Crayon Shin-chan: Fierceness That Invites Storm! Yakiniku Road of Honor

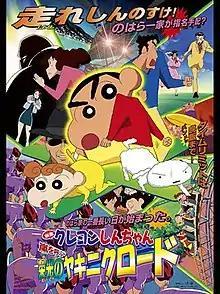
Theatrical release poster

, also known as The Glorious Road to Grilled Beef, is a 2003 anime film. It is the 11th film based on the popular comedy manga and anime series "Crayon Shin-chan". The first film in the series to use digital ink and paint. The film was released to theatres on 19 April 2003 in Japan. The film was produced by Shin-Ei Animation, the studio behind the anime television.